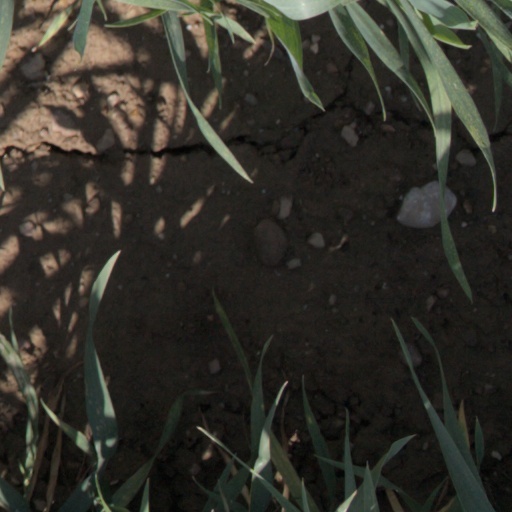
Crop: wheat